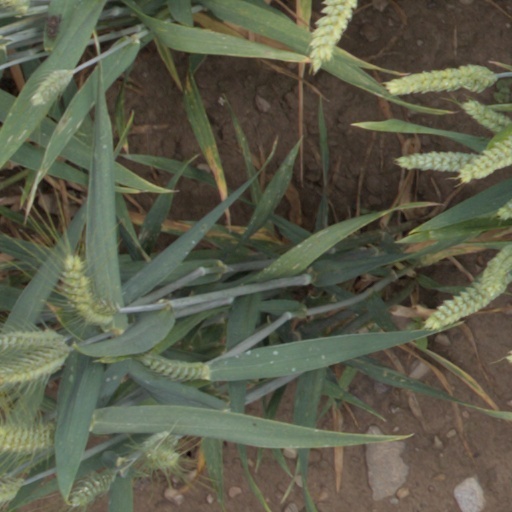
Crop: wheat